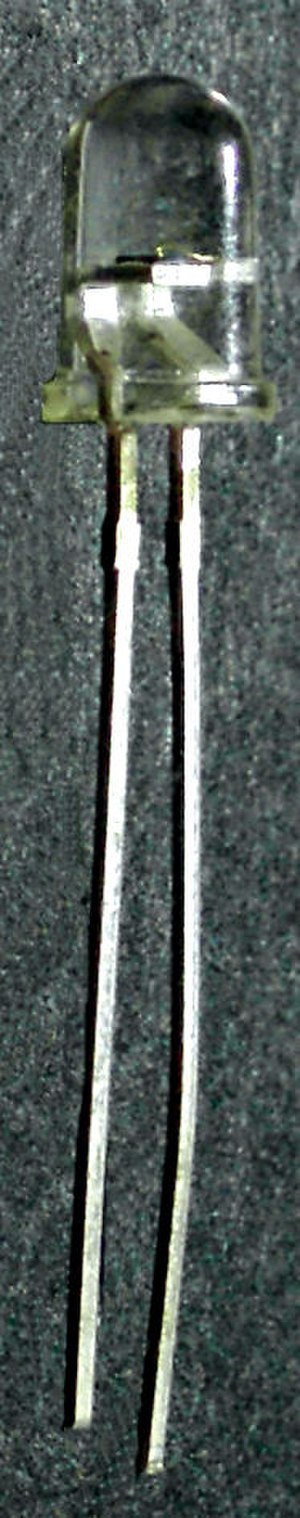
Fotodiode
En Fotodiode
En fotodiode er en halvlederdiode med to tilledninger, som er beregnet til at fungere som en fotodetektor. De har et vindue eller optisk fiber, der er gennemsigtigt for det bølgelængdeinterval man ønsker. En fotodiode er en transducer, som konverterer elektromagnetisk stråling til elektrisk strøm og elektrisk spænding.